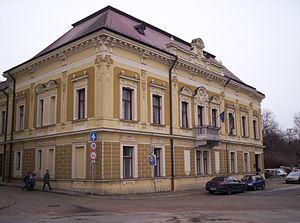
Veszprém est une ville de Hongrie bâtie sur cinq collines. Elle rappelle, avec ses bâtiments baroques, ses ruelles étroites, ses ponts et quelques moulins, des époques depuis longtemps révolues. Au moins cent bâtiments ont été classés.